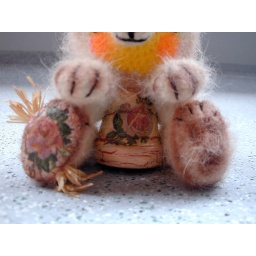
The flower pot and patch are decorated by me in serviette technique in antique style.